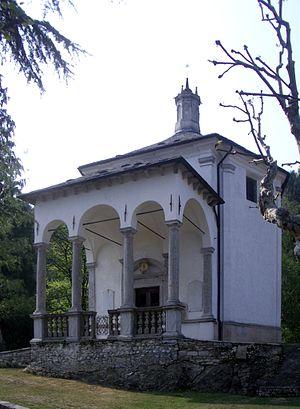
Ghiffa est une commune d'environ 2 400 habitants, située dans la province du Verbano-Cusio-Ossola, dans la région du Piémont, au nord-ouest de l'Italie.